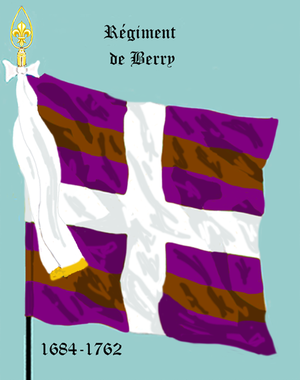
La bataille des Cardinaux, connue sous le nom de Battle of Quiberon Bay par les Britanniques, est une bataille navale ayant opposé les flottes française et britannique pendant la guerre de Sept Ans. Elle a lieu le 20 novembre 1759 et se déroule dans un triangle de sept milles marins formé par les îles d'Hœdic et Dumet et la pointe du Croisic, au large de la Bretagne.
Le régiment de Berry est un régiment d’infanterie du Royaume de France créé en 1684.